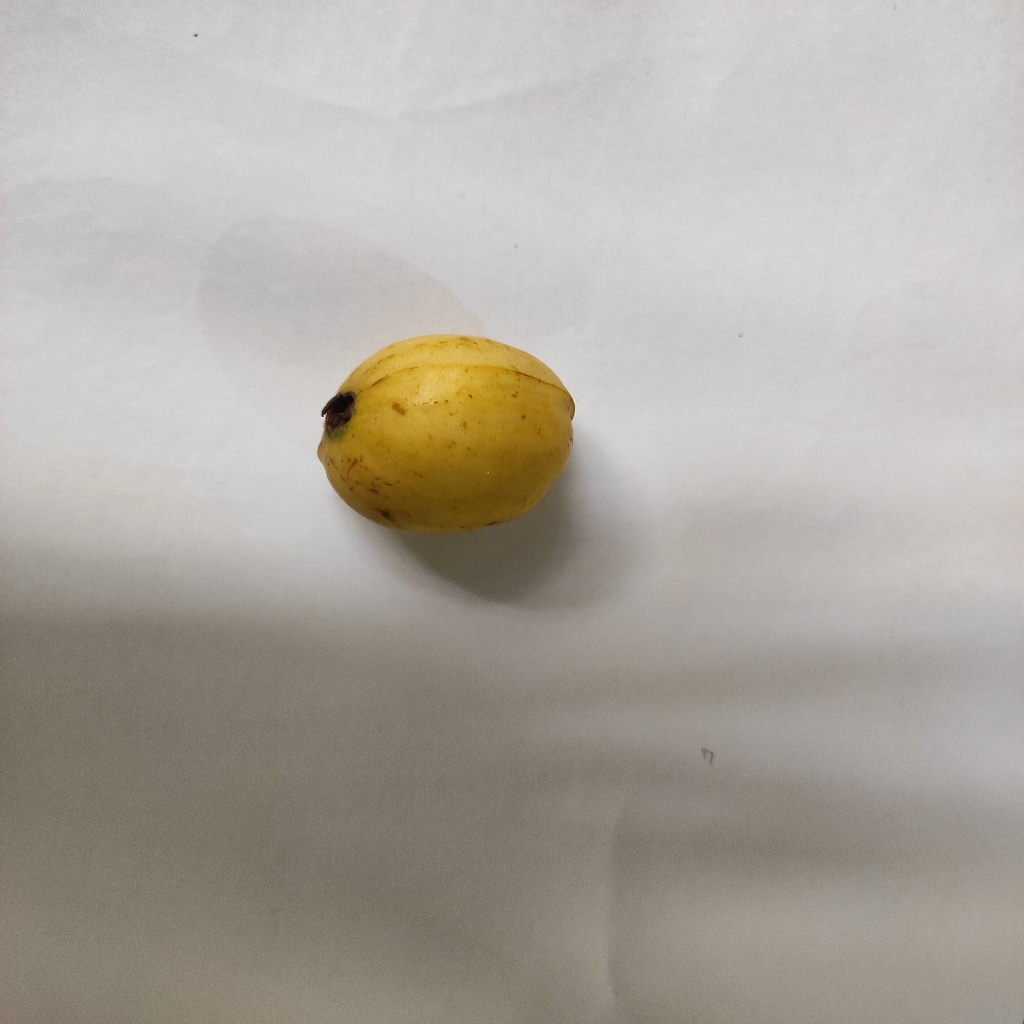
Crop: guava
Quality class: Class_A